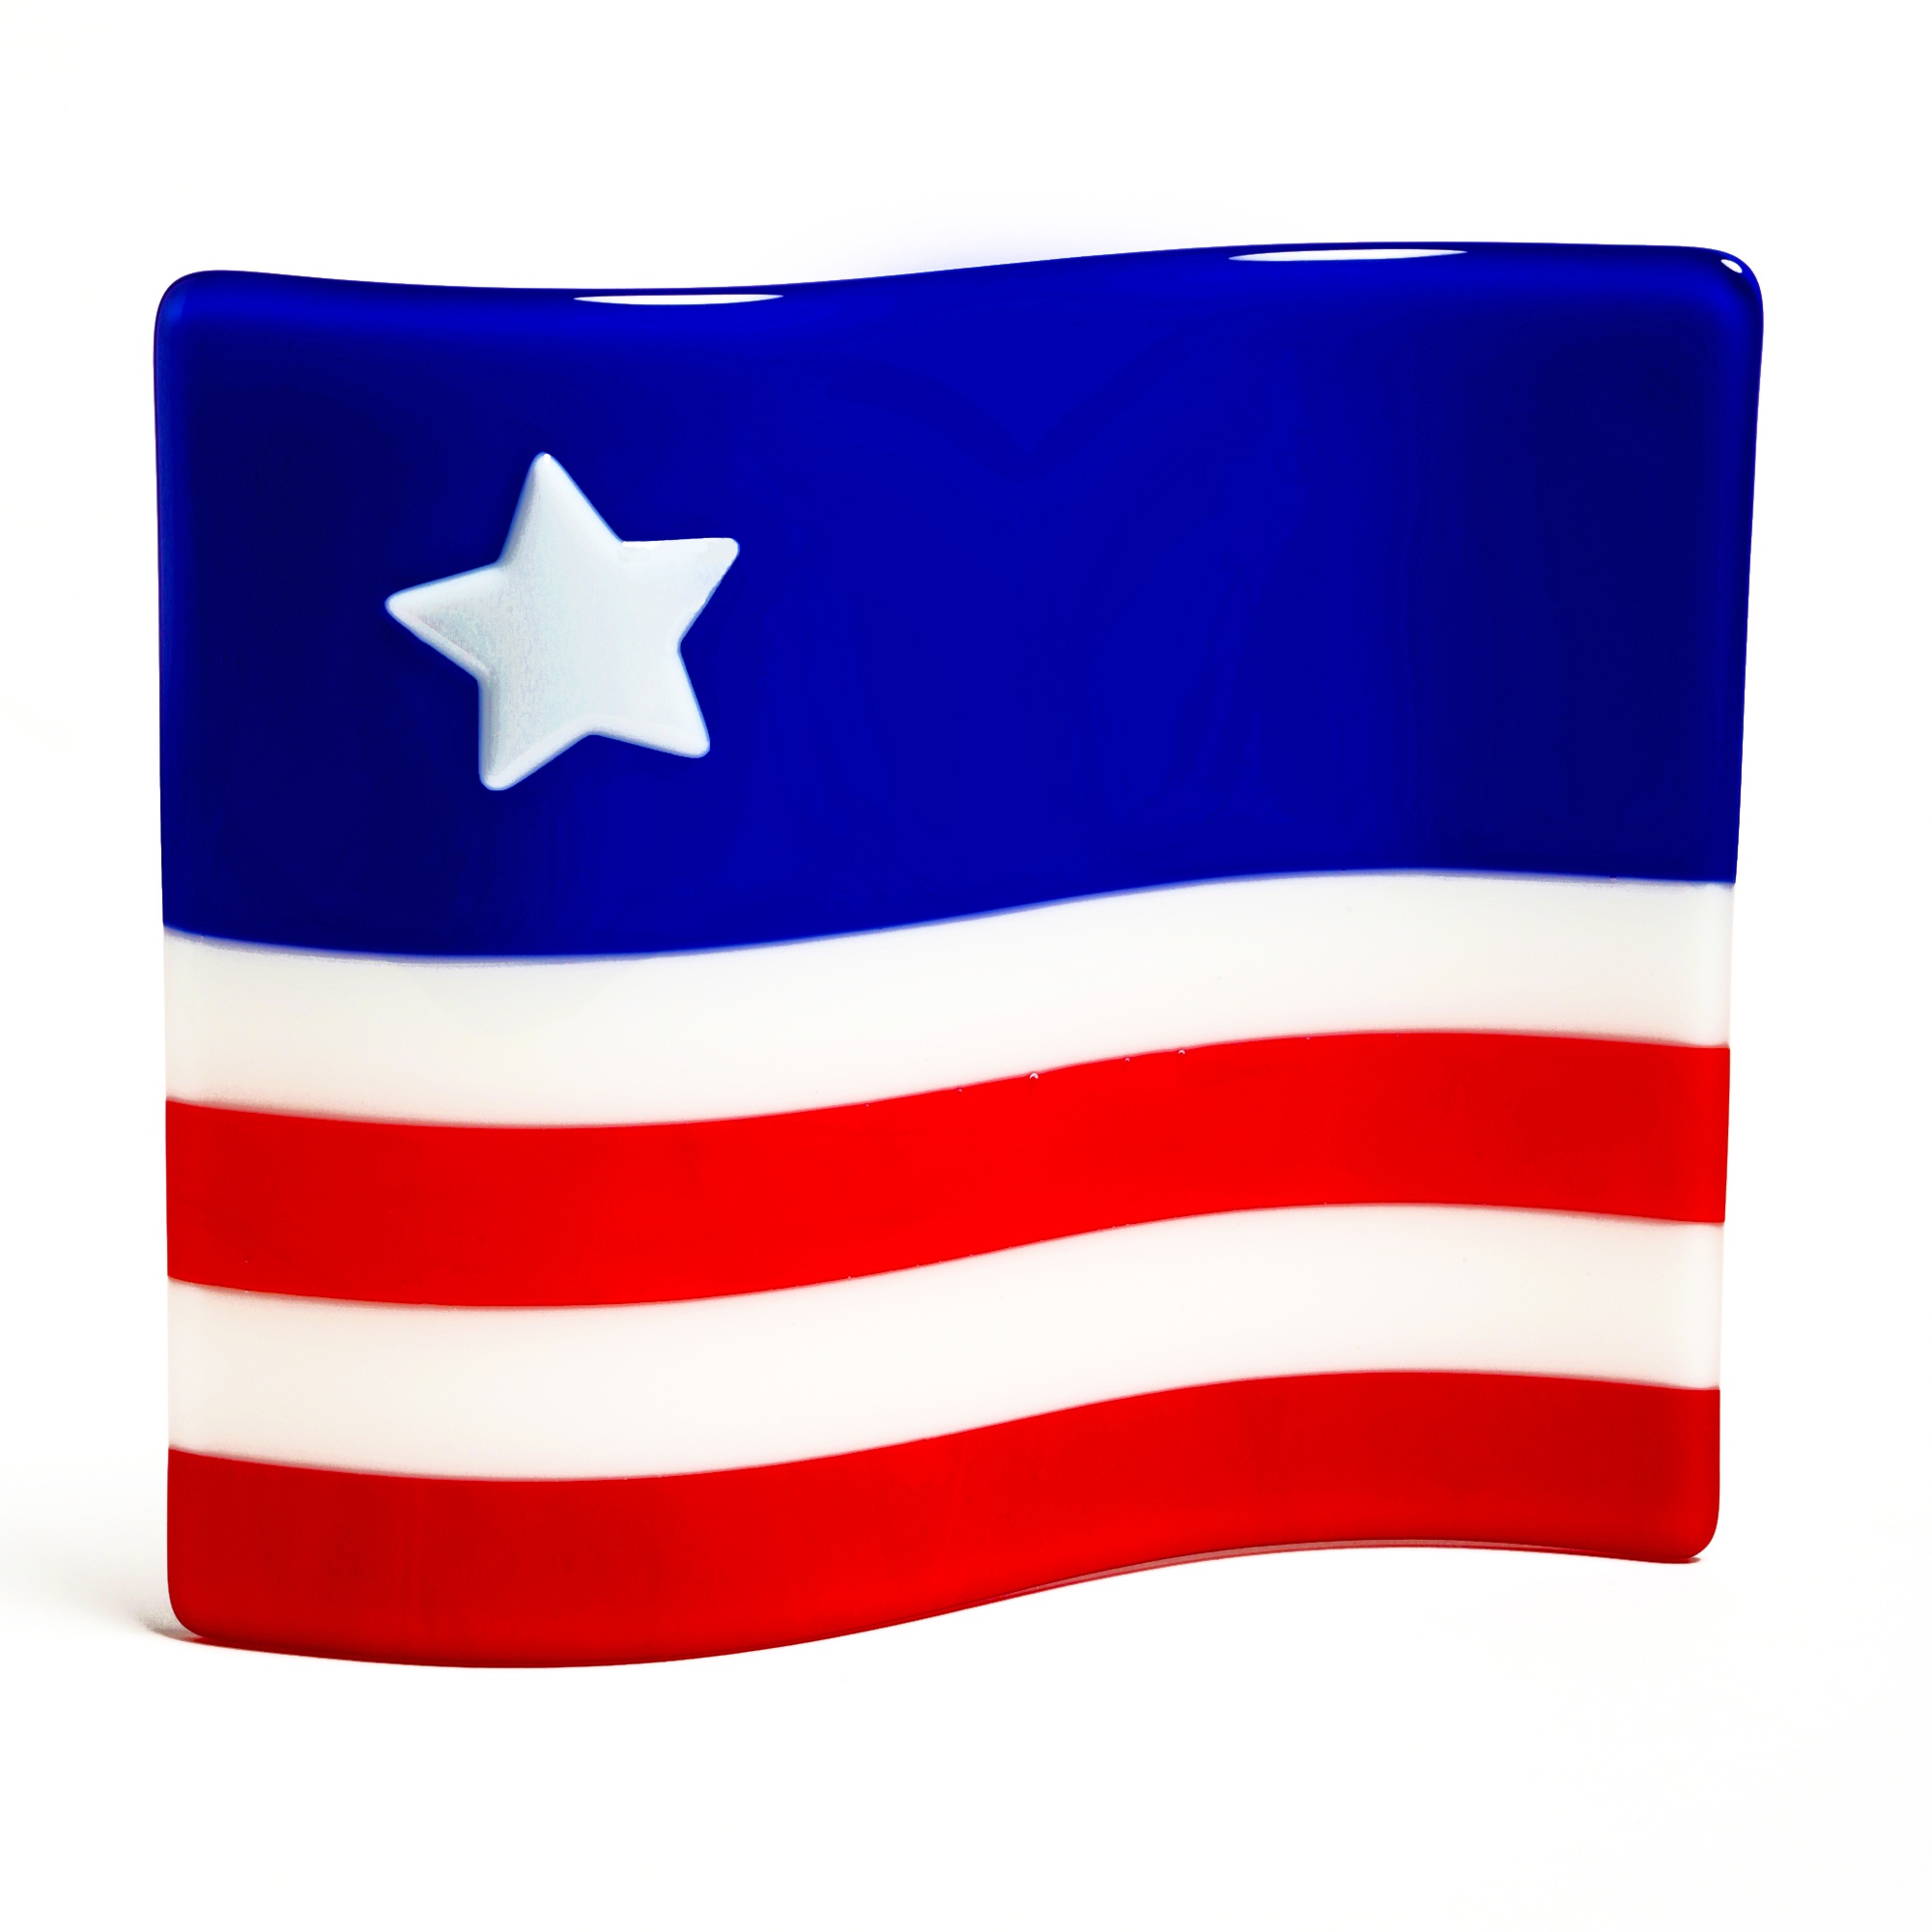
white, star, celebration, red, flag, usa, america, holiday, plate, blue, freedom, festive, brand, patriotism, memorial, july, happy, 4th, independence, patriotic, flag of the united states, homedecor